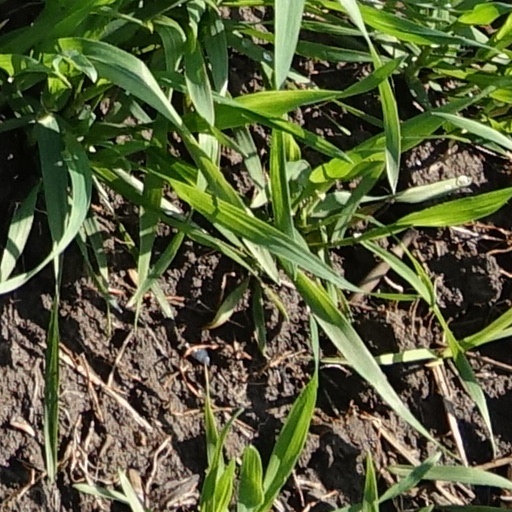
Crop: wheat